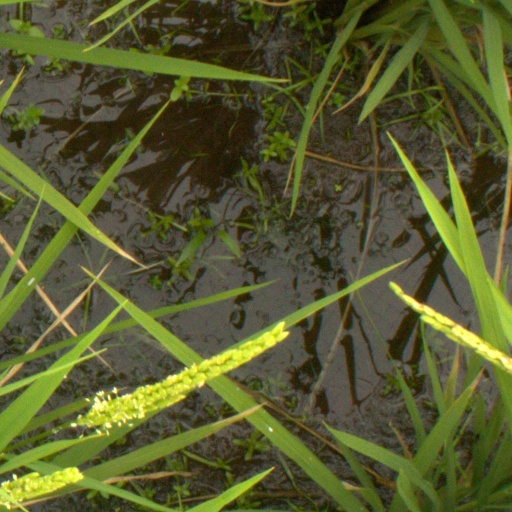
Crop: rice